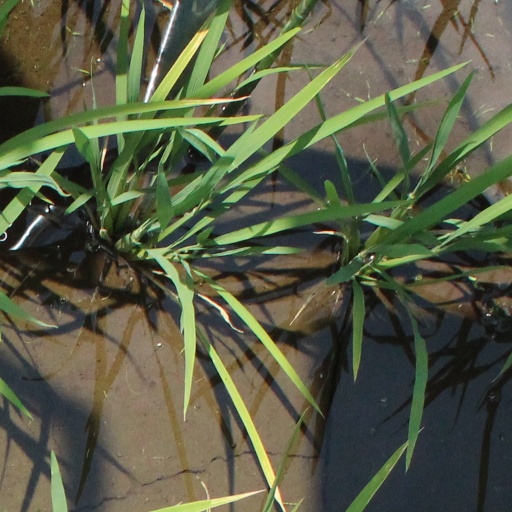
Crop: rice